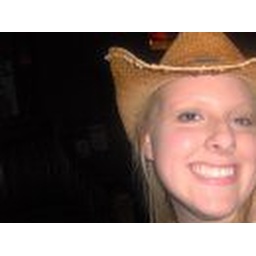
I stole his hat and boy do I look amazing in it. I need to get me one of these.